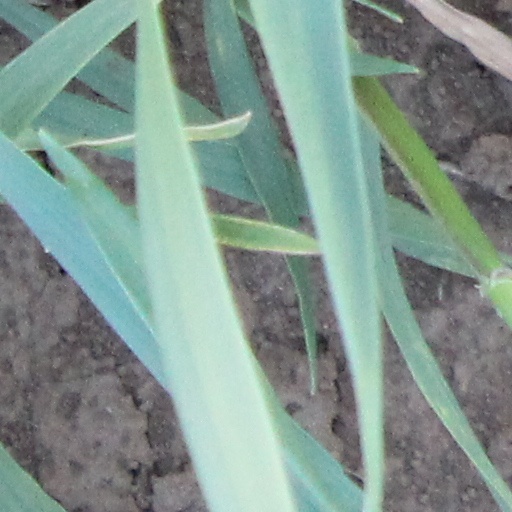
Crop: wheat